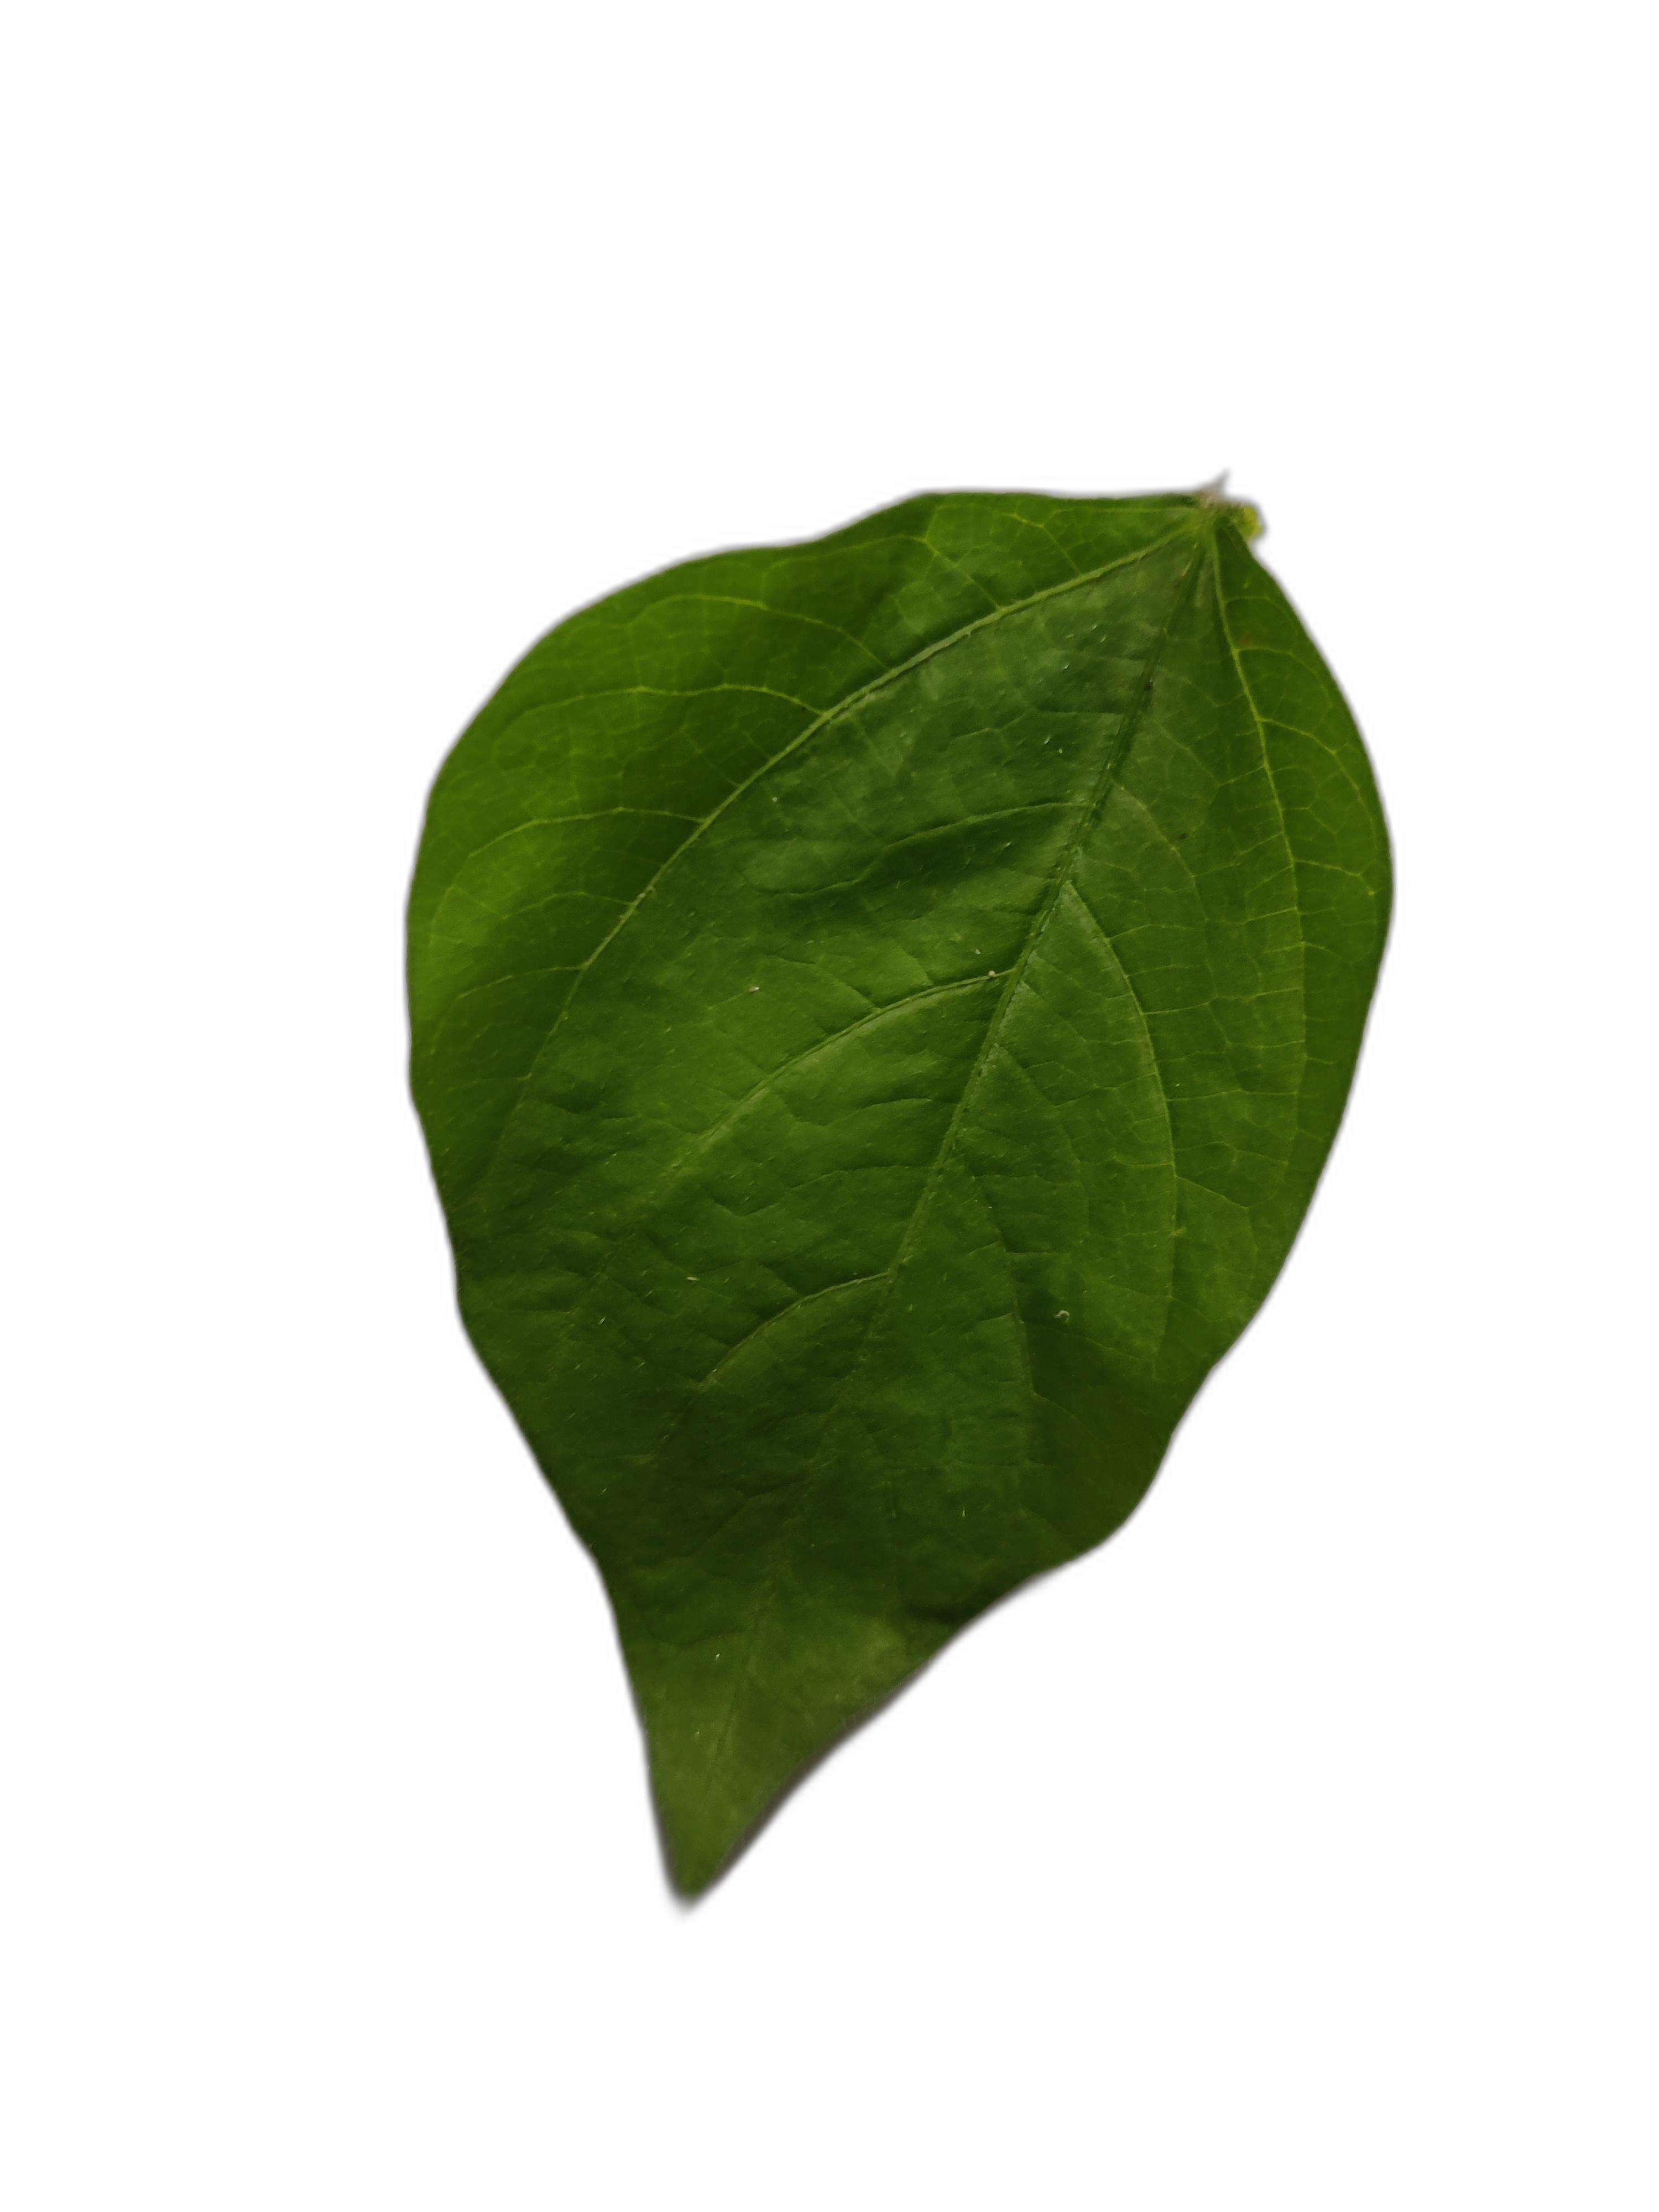
Label: Healthy